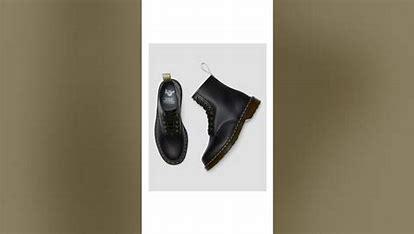
Brand: Dr.
Model: Martens 100